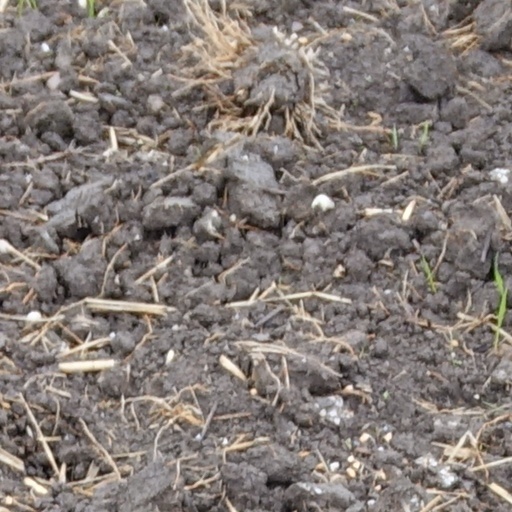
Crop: wheat